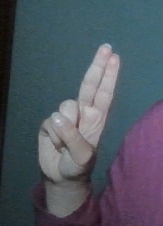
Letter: taa